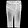
Label: Trouser